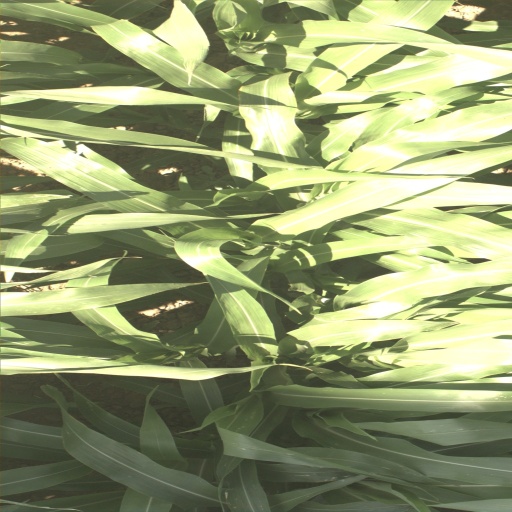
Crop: sorghum